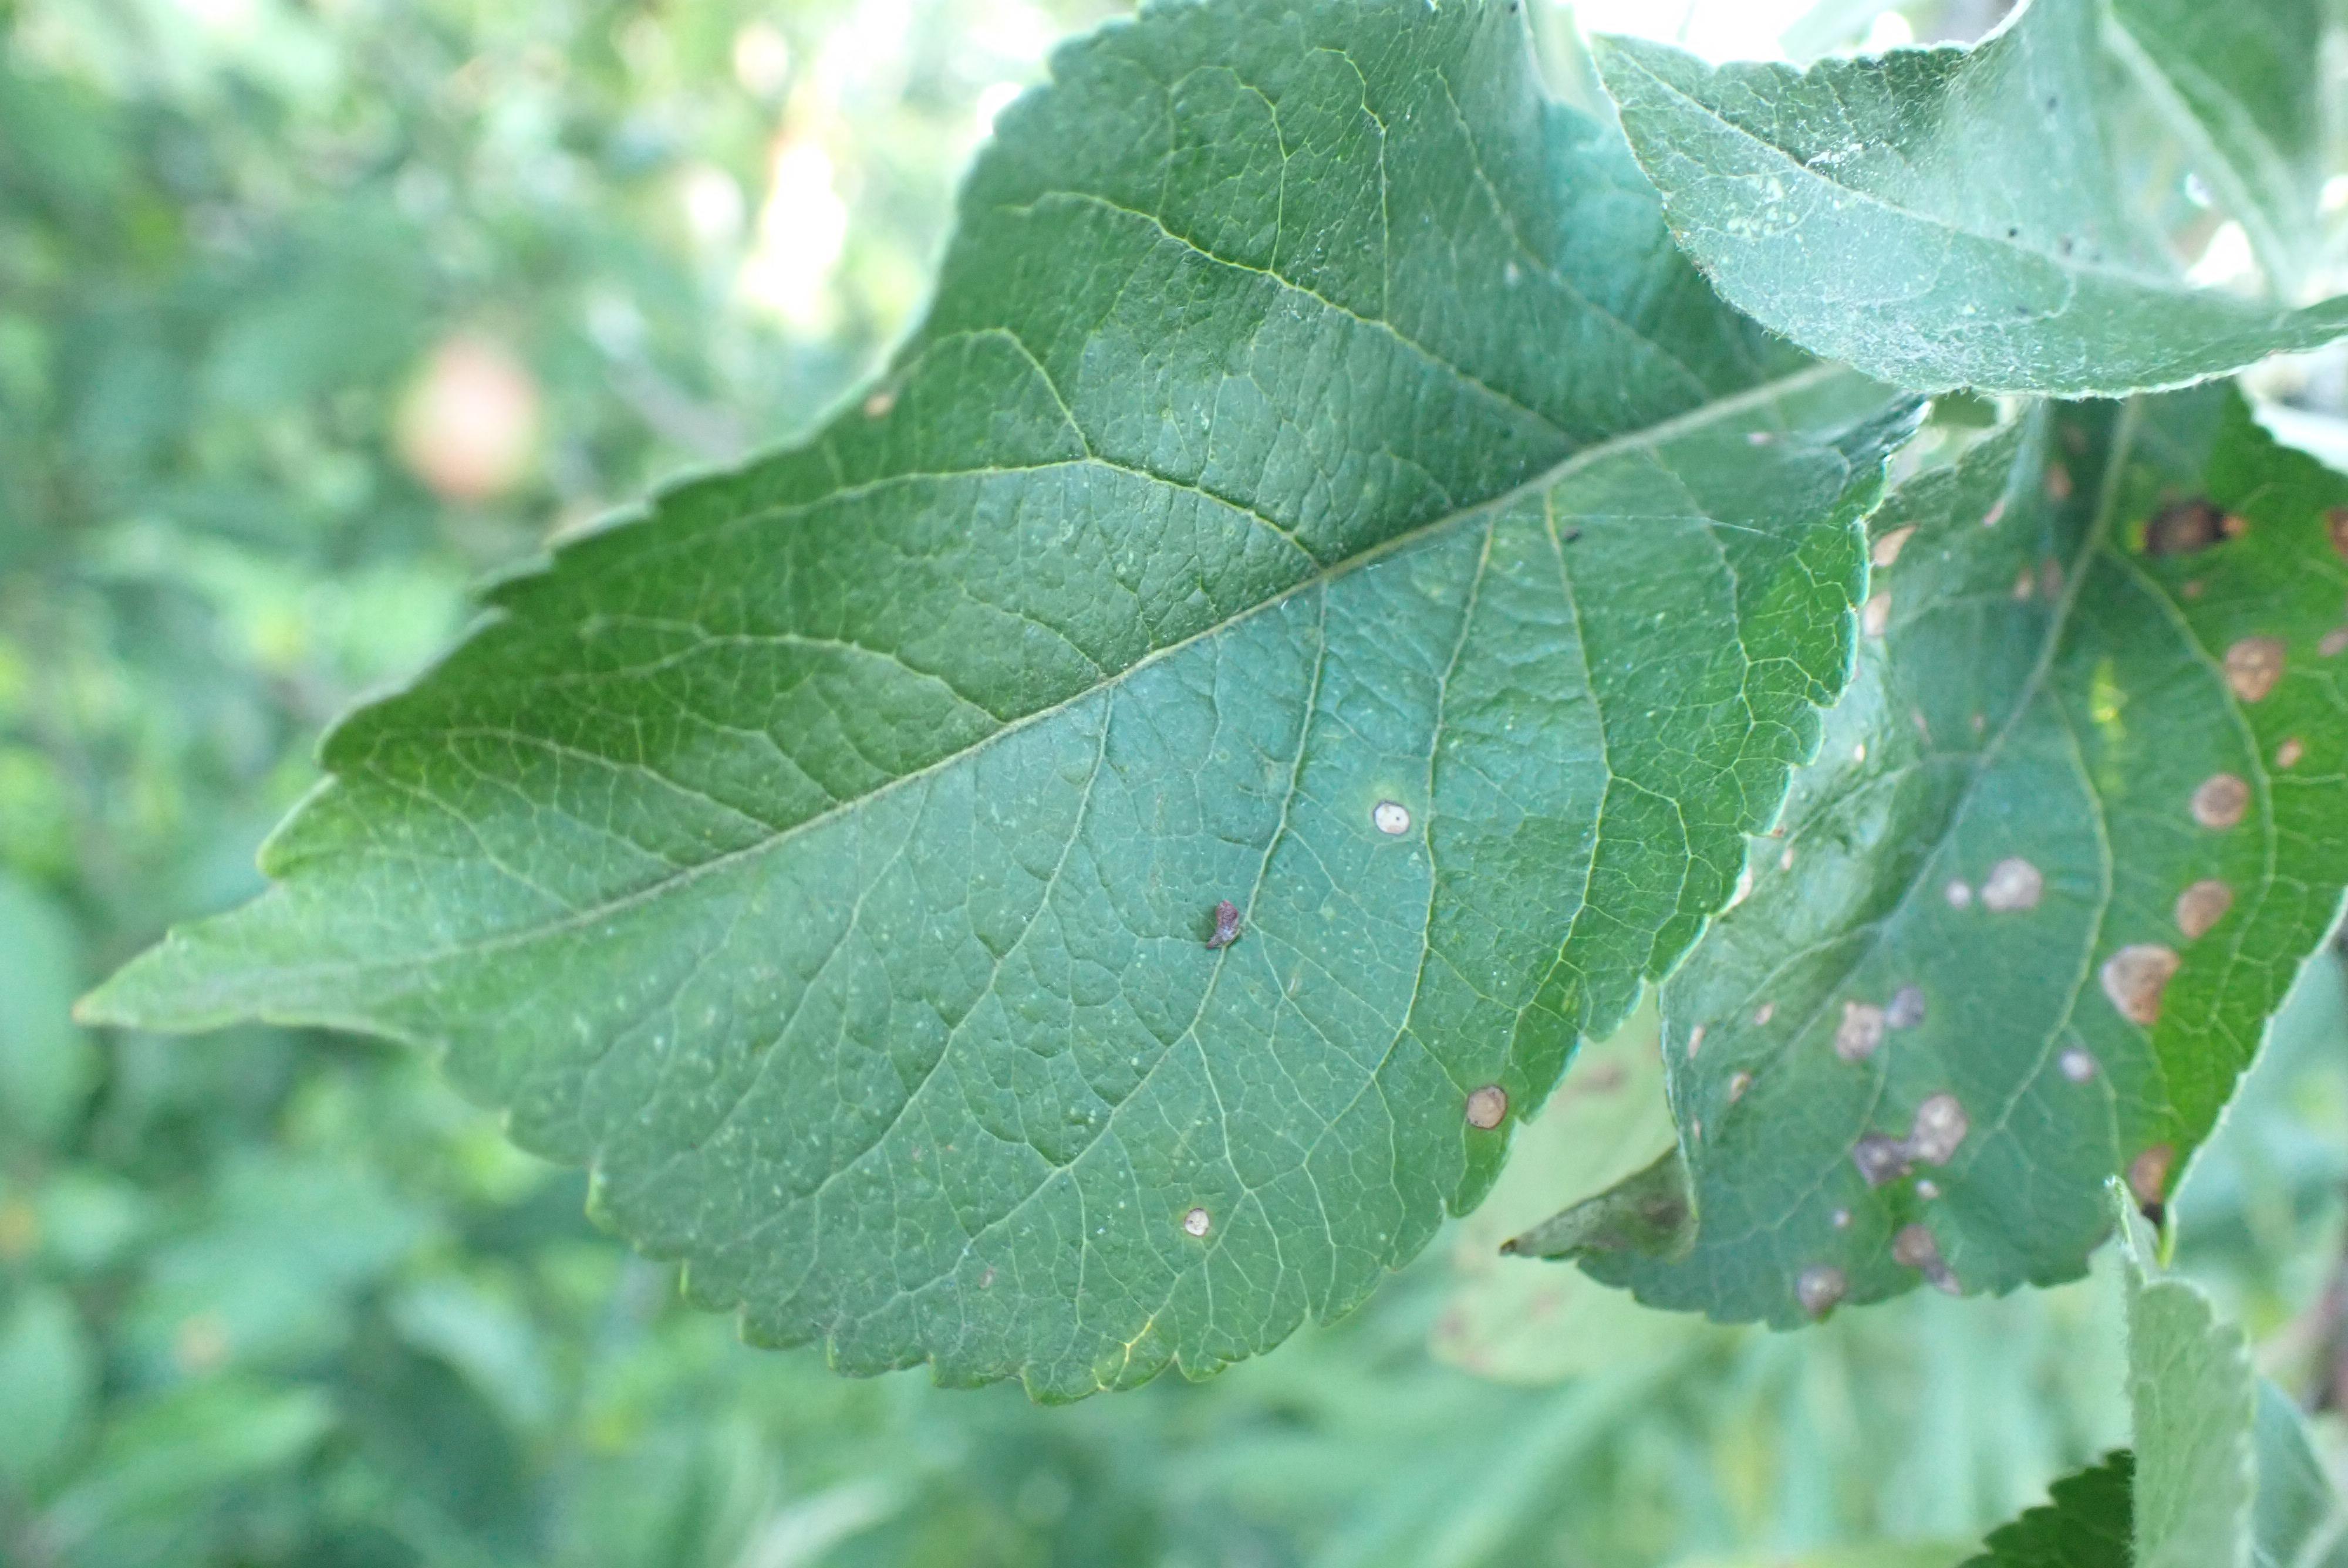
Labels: frog_eye_leaf_spot